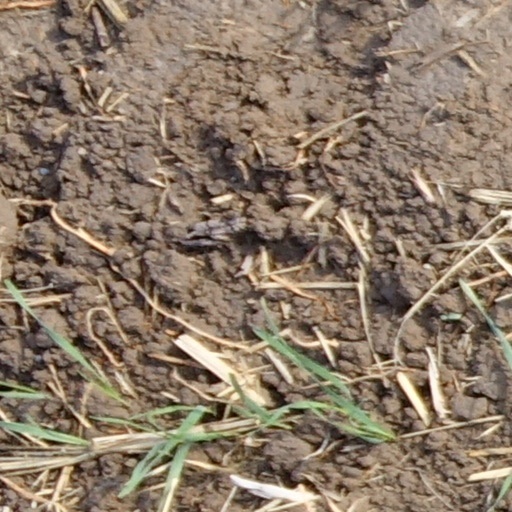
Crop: wheat